Everyone Is Awesome

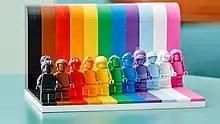
The "Everyone is Awesome" Lego set

Everyone is Awesome is a Lego set released in 2021. The Lego product is the first designed to represent the LGBTQIA+ community. It was designed by Matthew Ashton and is themed to represent a pride flag and transgender pride flag, and black and brown colors to represent LGBT people of color.